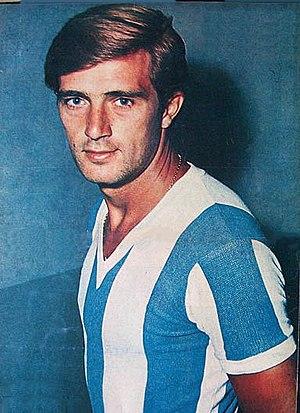
Silvio Marzolini est un footballeur et entraîneur de football argentin.